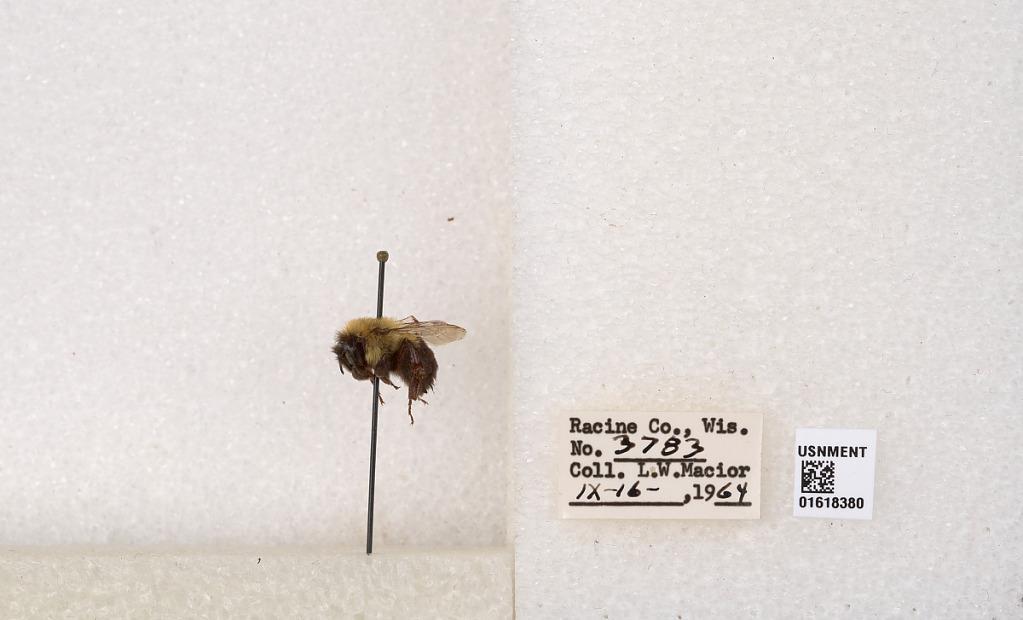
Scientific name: Bombus impatiens Cresson
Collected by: L. Macior
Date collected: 1964-9-16
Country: United States
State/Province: Wisconsin
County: Racine
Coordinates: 42.7299, -87.8123